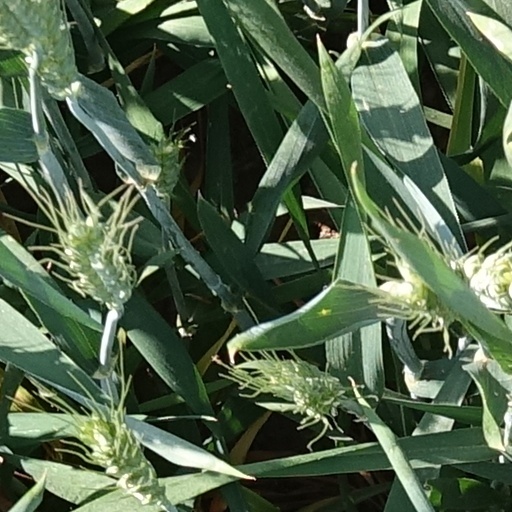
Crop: wheat